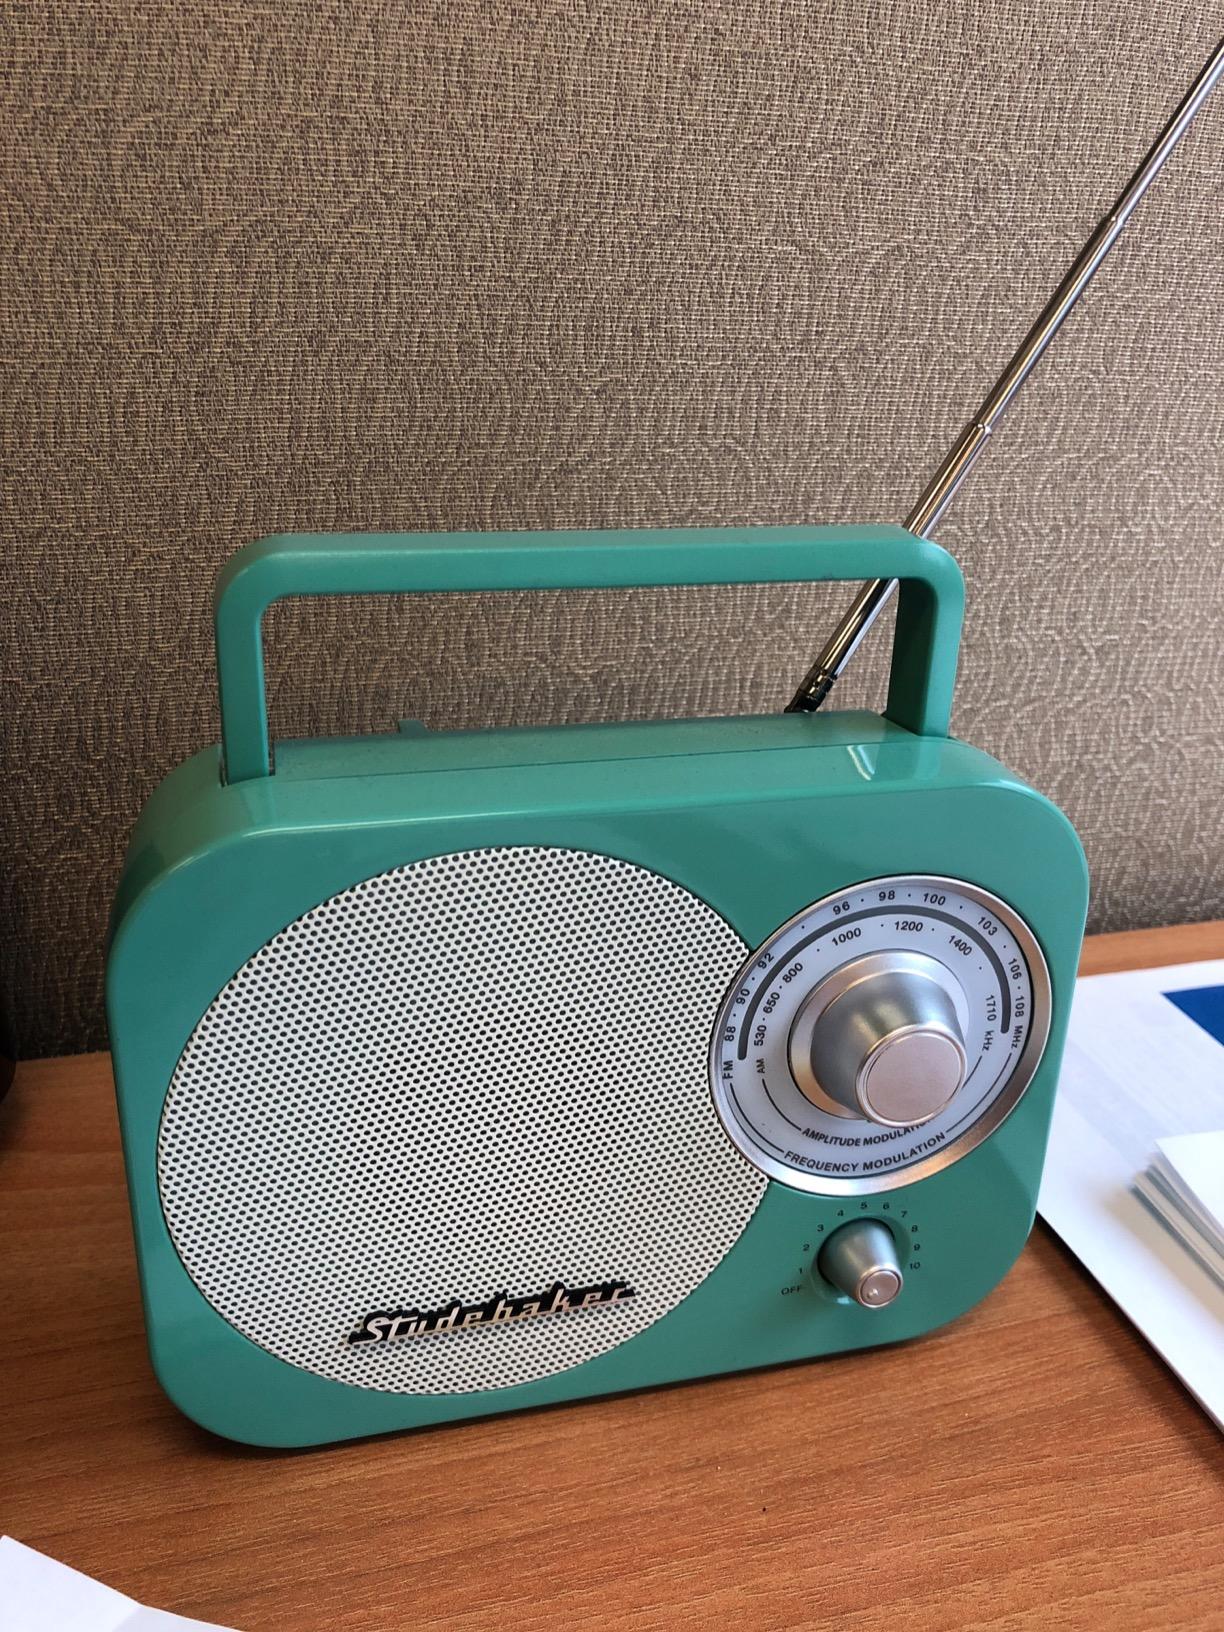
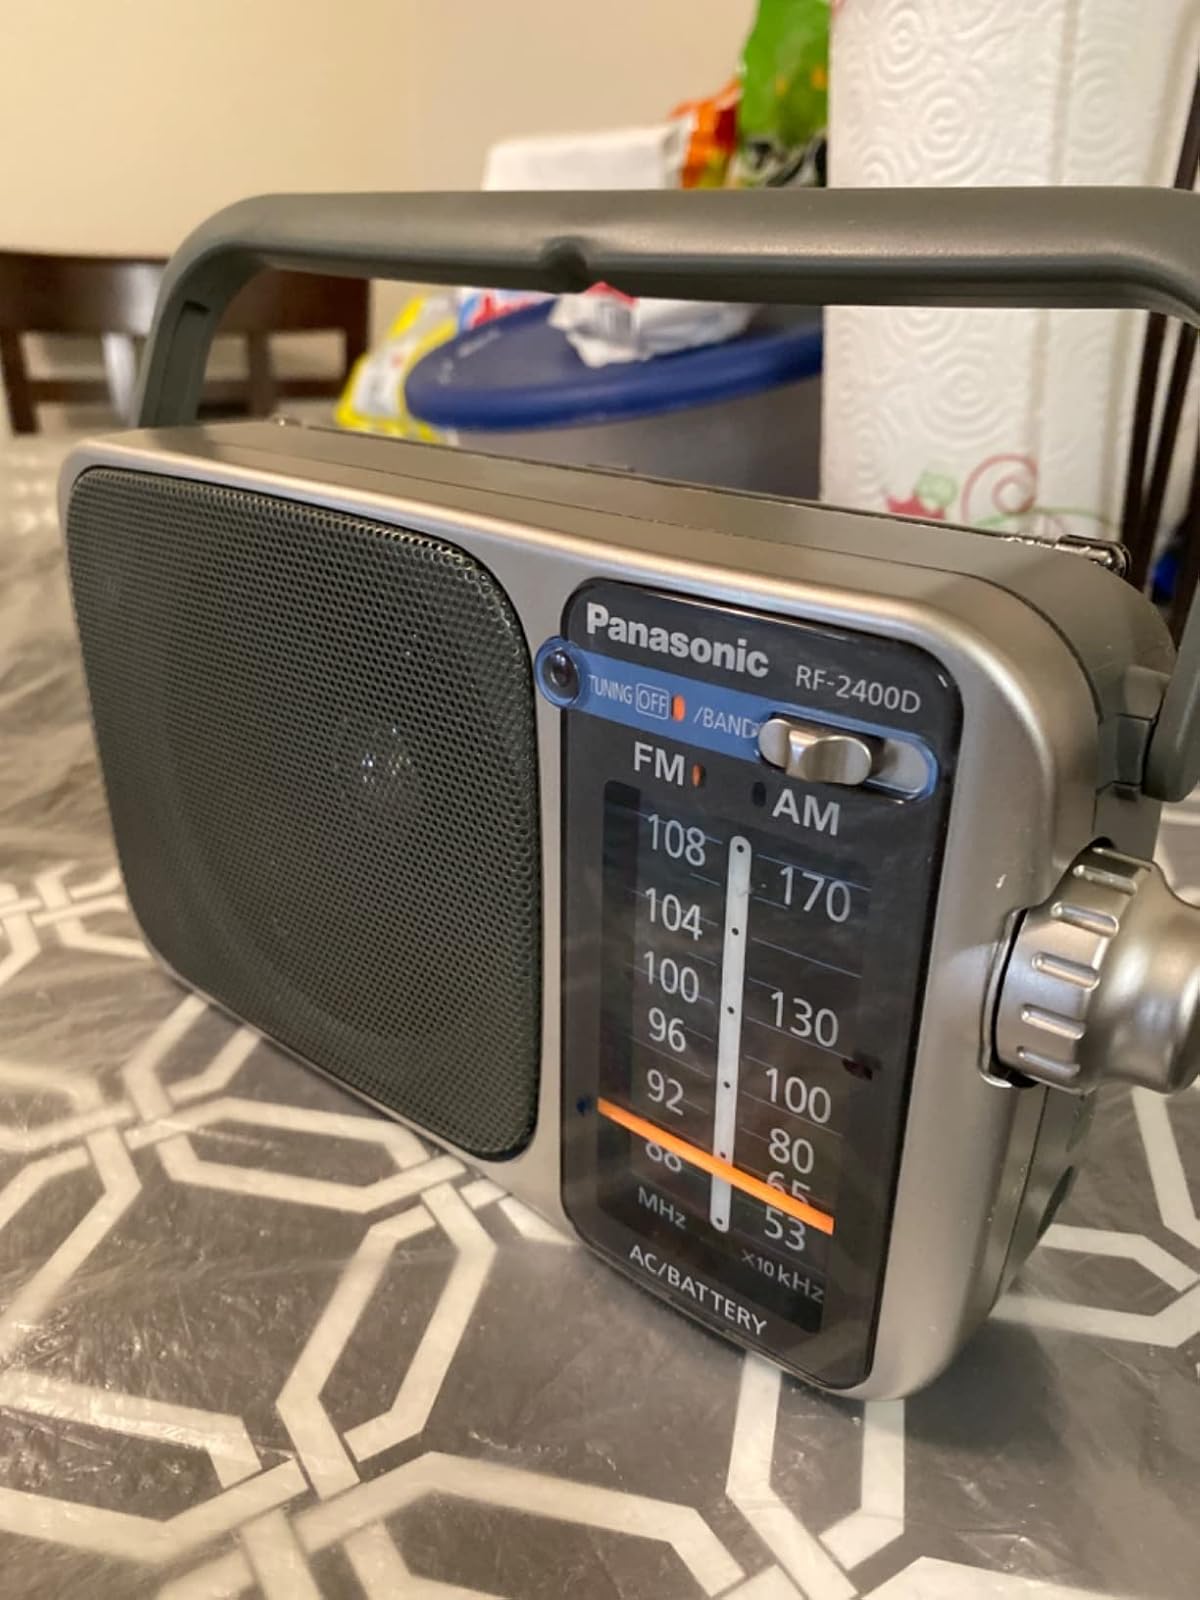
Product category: radio
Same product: no